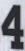
Number: 4